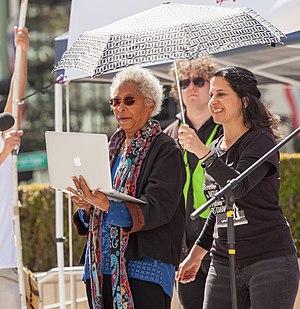
Alice Malsenior Walker, née le 9 février 1944 à Eatonton en Géorgie, est une écrivaine et une militante féministe luttant pour les droits des Noirs et antisioniste américaine. Elle est récompensée en 1983 par un prix Pullitzer pour son roman La Couleur pourpre.